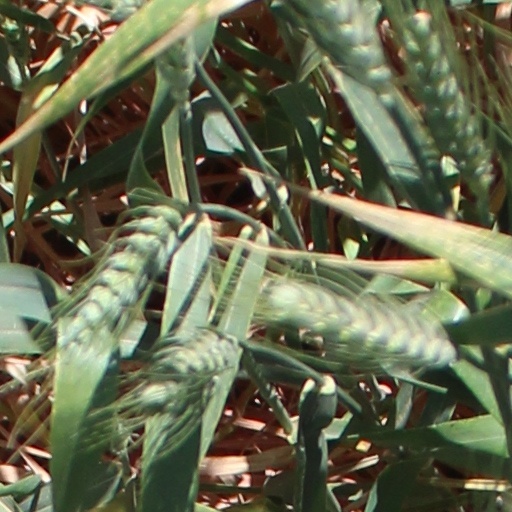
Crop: wheat